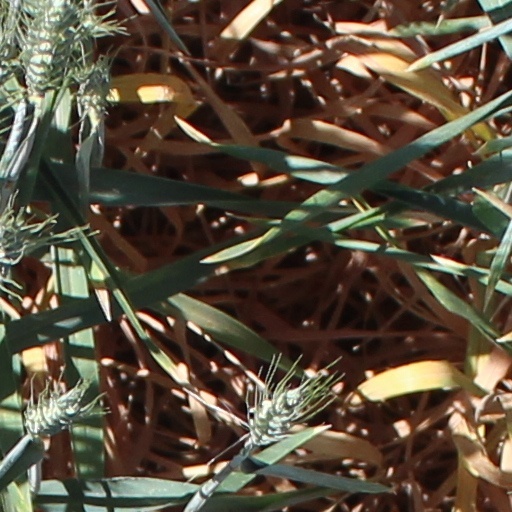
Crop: wheat